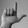
ASL letter: L